Royal Palace of Durrës

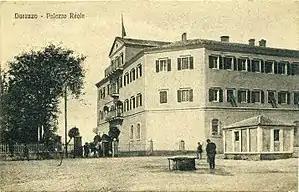
The main entrance of the palace.

The Royal Palace of Durrës, sometimes known as the "Konak" of Durrës, was a royal palace of the Principality of Albania situated in Durrës, Albania. It previously served as the chief official residence of Wilhelm, Prince of Albania, and his wife, Princess Sophie of Schönburg-Waldenburg. It has been used by different Albanian governments for various purposes.